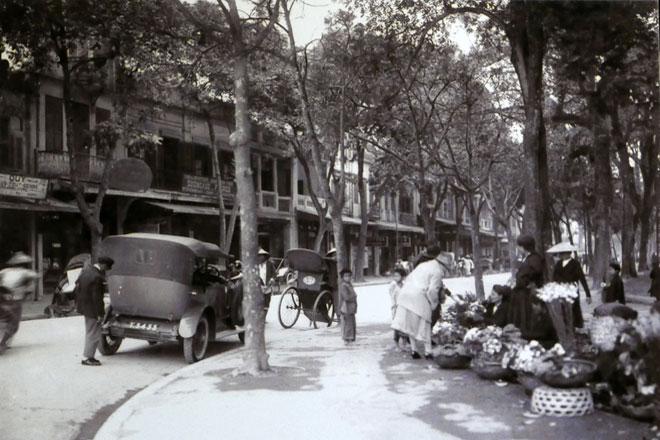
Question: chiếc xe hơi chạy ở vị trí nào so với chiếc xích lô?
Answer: chiếc xe hơi chạy phía sau chiếc xích lô